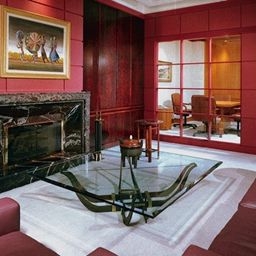
Room type: livingroom